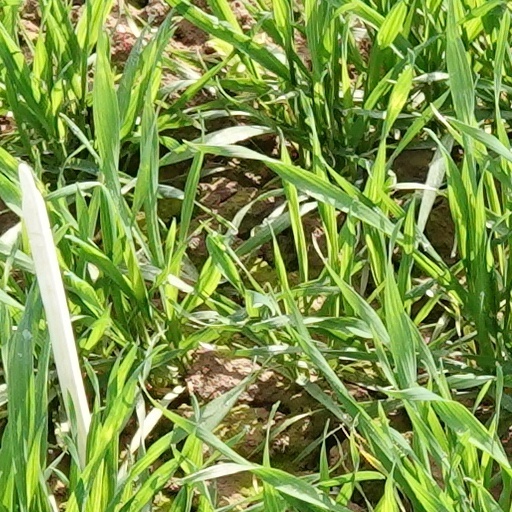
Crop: wheat